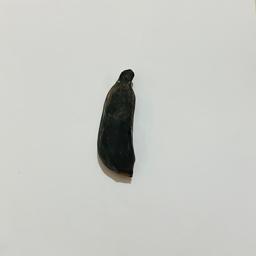
Ripeness: Overripe